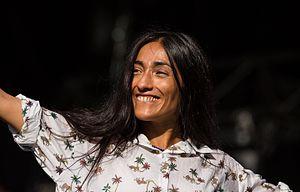
La chanteuse marocaine Hindi Zahra au festival Pause Guitare.
Hindi Zahra, de son vrai nom Zahra Hindi, est une chanteuse franco-marocaine, également peintre, auteur, actrice et compositrice née le 20 juin 1979 à Khouribga au Maroc et vivant en France depuis 1993. Elle chante en anglais, en Arabe, en berbère, et en français.